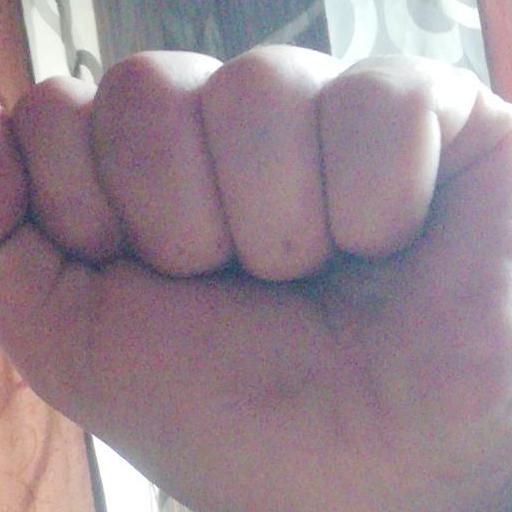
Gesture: fist